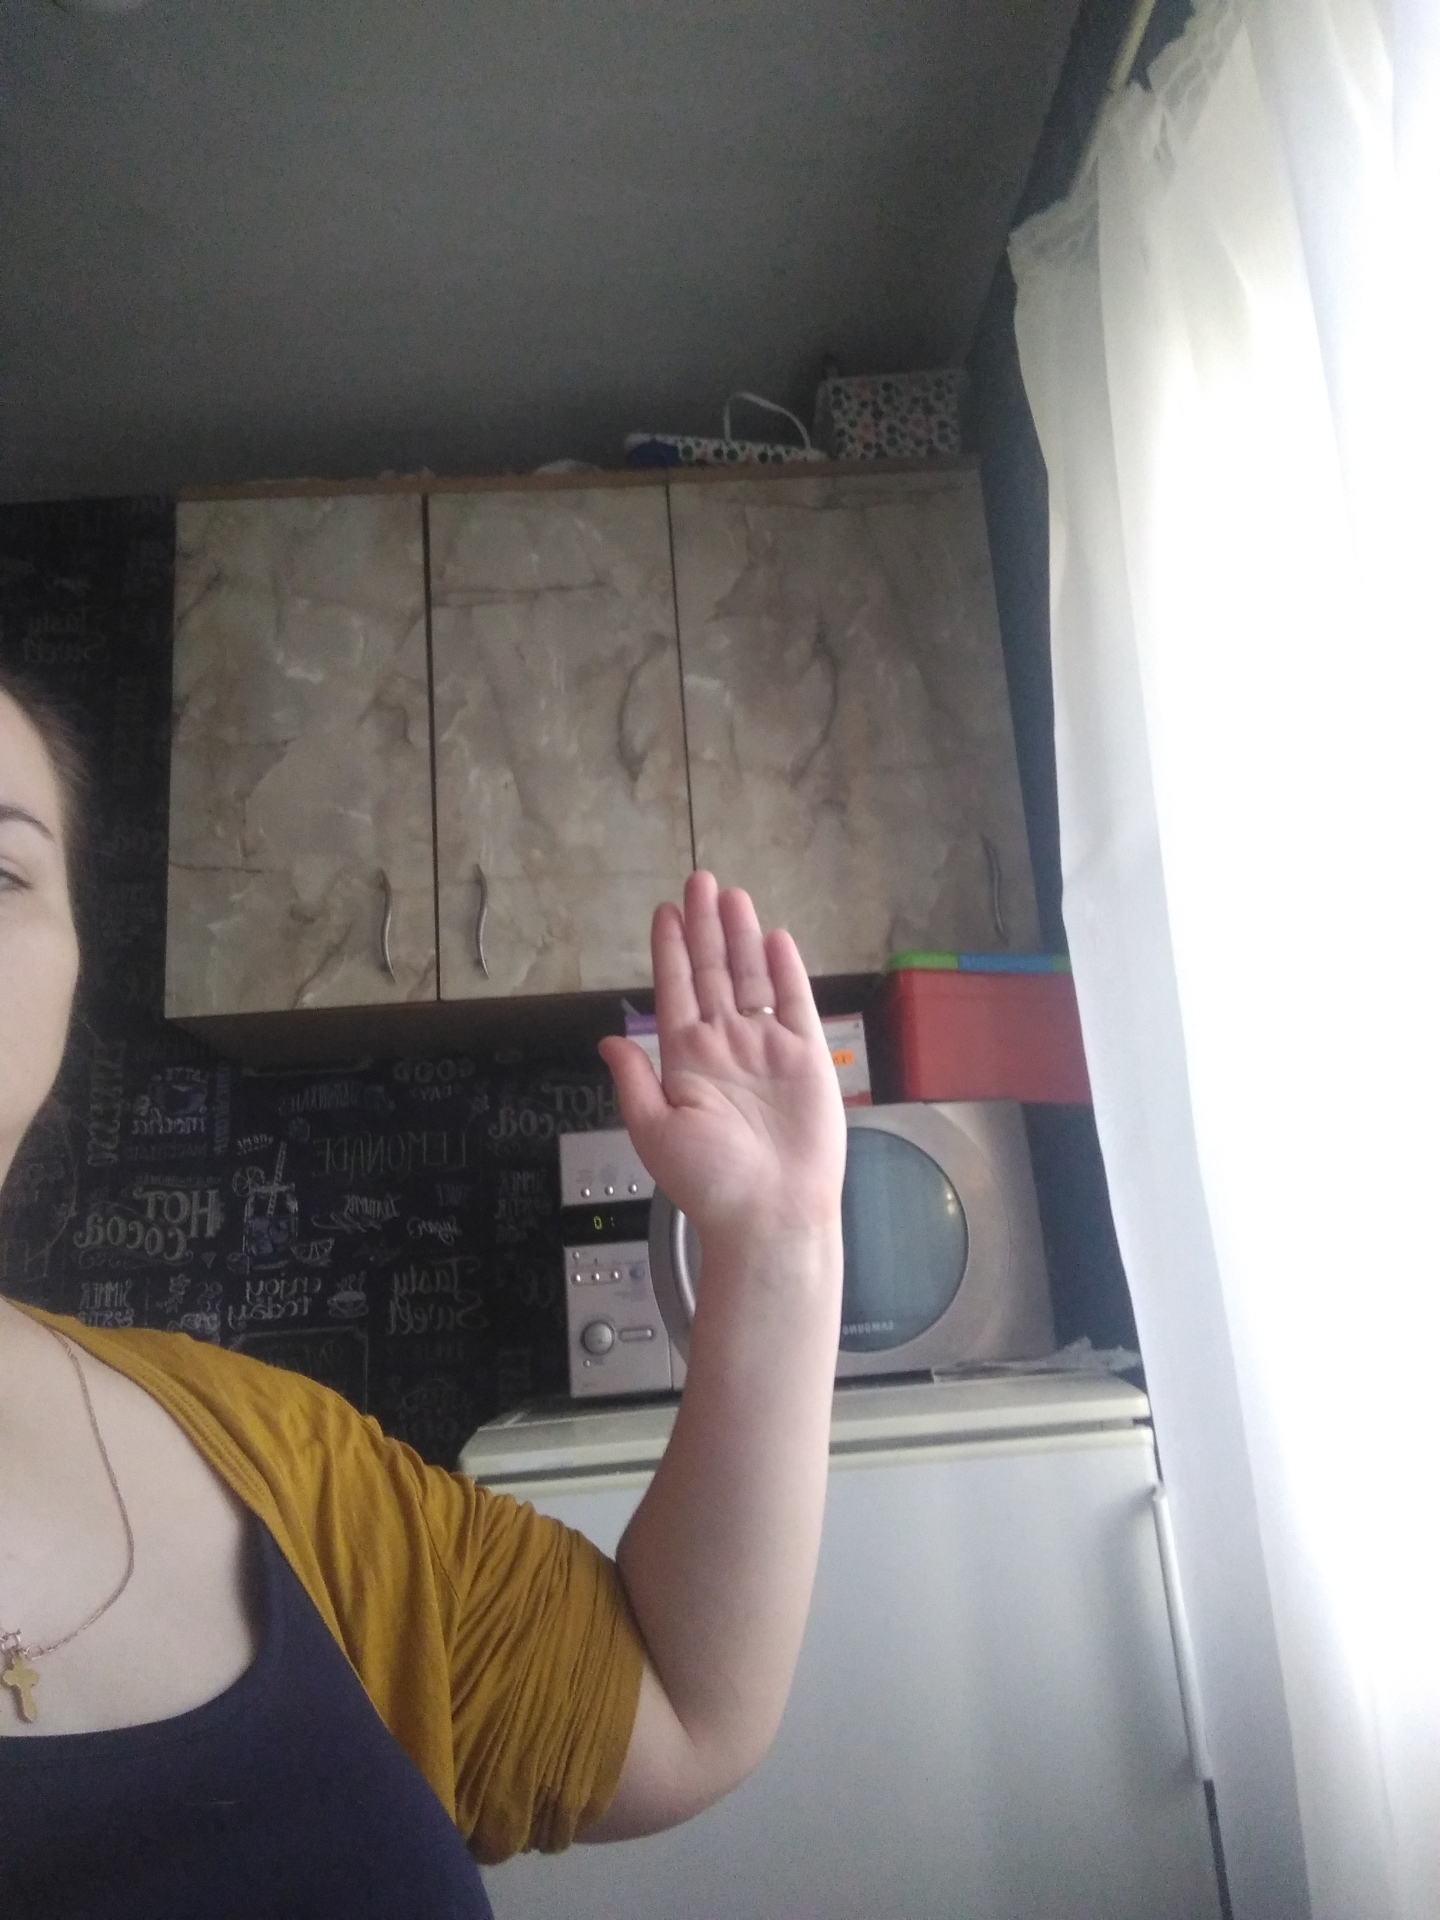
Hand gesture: stop